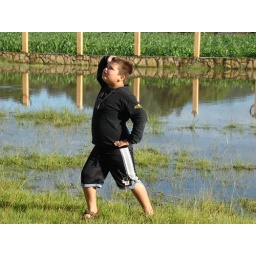
Jimmy doing the swan dance it the flooded front yard of our house near Comitan, Chiapas, Mexico